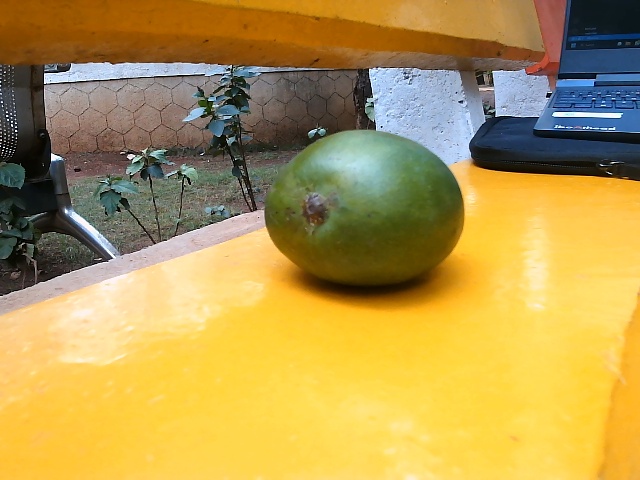
Label: Raw_Mango